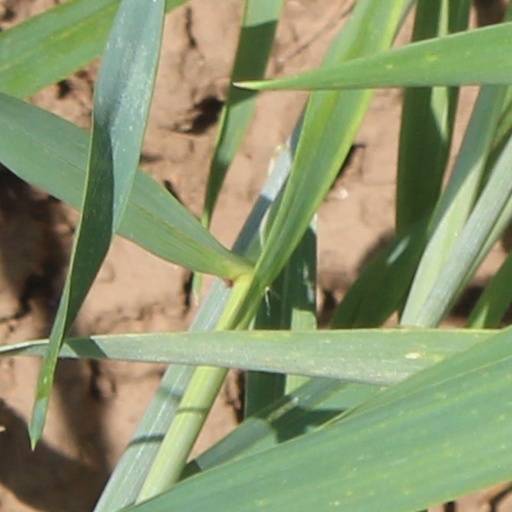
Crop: wheat